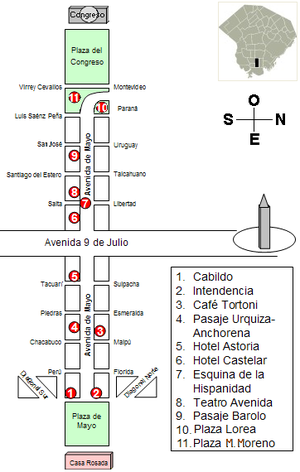
L'Avenida de Mayo — en français avenue de Mai — située à Buenos Aires, capitale de l'Argentine, relie la place de Mai avec la place du Congrès sur une distance de 1 500 mètres en direction est-ouest. Inspirée de la Gran Vía madrilène, bien des gens ont comparé cette avenue avec ses homologues de Paris, étant donnée leurs édifices sophistiqués de style post-haussmannien tardif, art nouveau, néoclassique et éclectique. L’Avenida de Mayo croise en son centre l'importante Avenida 9 de julio, une des plus larges du monde.